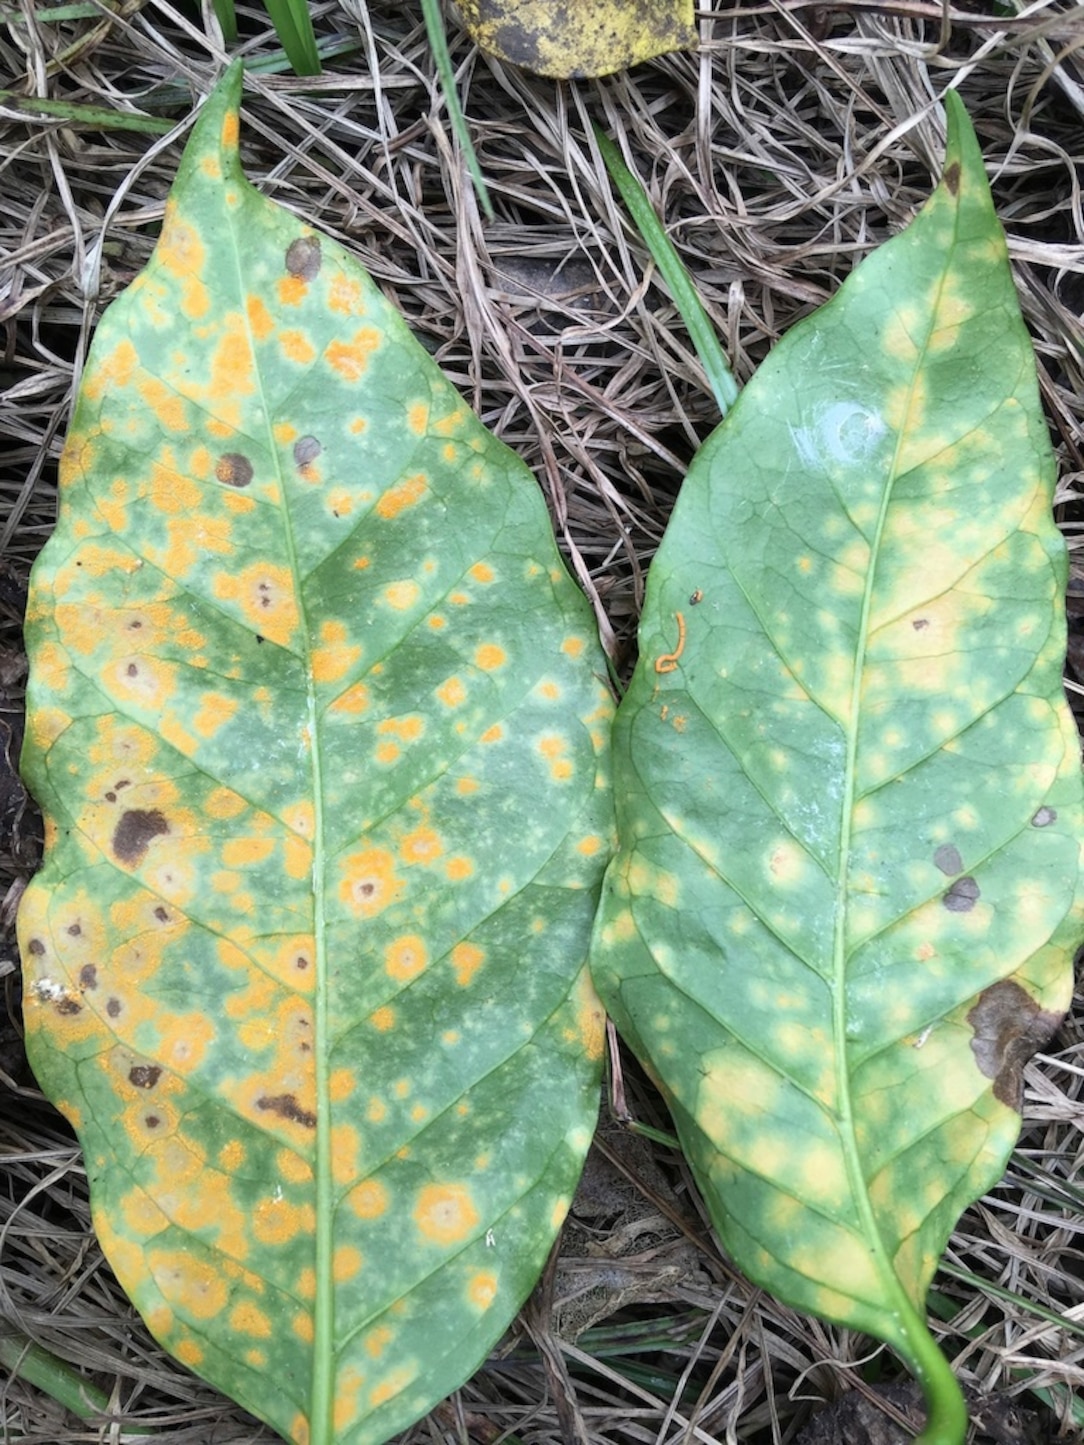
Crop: unknown
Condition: coffee_coffee_rust